Alfred Waterhouse

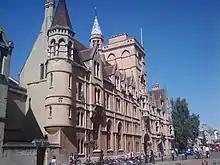
Balliol College. Oxford (1866–71) a High Victorian Gothic design, using the local stone and plain red tiled roof

Another of Waterhouse's parish churches this time in Decorated Gothic is St Matthew's Blackmoor (1867–70), built of stone with tiled roofs. It was built for Roundell Palmer, 1st Earl of Selborne. The builder was Thomas Kemp; the heating system was by G.N. Haden; the stone carving was by Farmer & Brindley, ceramic floor tiles were by W. Godwin; the stained glass was made by Heaton Butler & Bayne and F.T. Odell; furnishings and fittings were manufactured by Christopher Prat and Heal & Sons; the decorative iron work was by Lester & Hodkinson and R. Jones; the grate in the vestry was by D.O. Boyd; the organ was manufactured by Bevington; the clock in the tower was made by E. White; the bells were cast by John Warner & Sons. The church cost £8,635.